Los Prisioneros

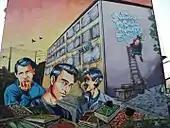

In 2004, a new line-up with Gonzalo Yáñez (as guest musician) and Sergio "Coti" Badilla, released their new album called "Manzana". The album received great reviews, and sales, even though Jorge had said it would be hard to promote the album. The album featured a far more pop rock influence than the previous album. The album sounds as if Los Prisioneros were somehow realizing their roots and in some of the songs, it is evident of past Los Prisioneros albums that came out in the 1980s. While the album has a lot of electronic synths and in general electronic influence, each song pretty much stayed in the Rock genre. Their lyrics were a lot more up front than their previous album.